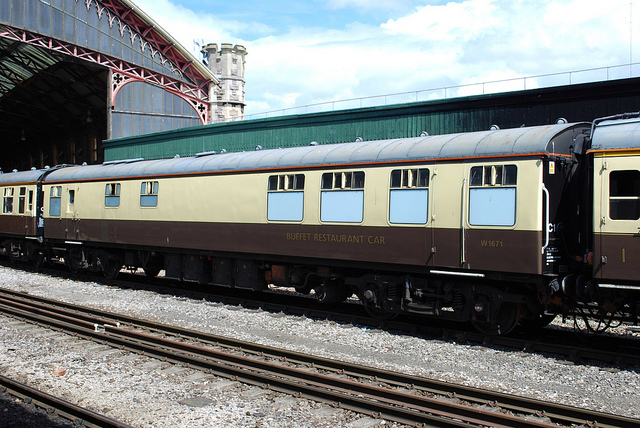
A train sitting on the train tracks.

These are cars of an old fashion passenger train.

Brown and white train at a train station next to a building.

A train traveling down train tracks near a building.

a brown train travels on the tracks, near a train depot